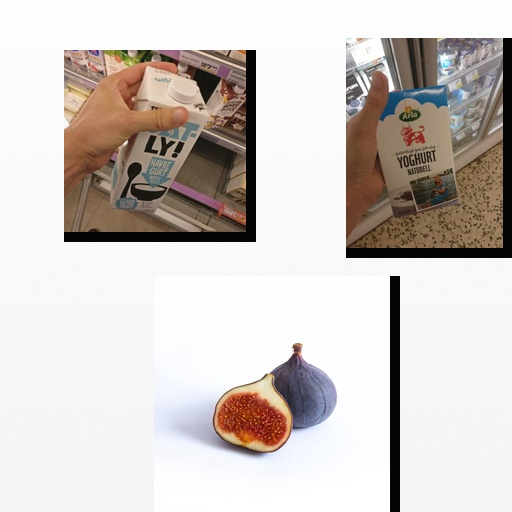
Food items: yoghurt, fig, oat_yogurt